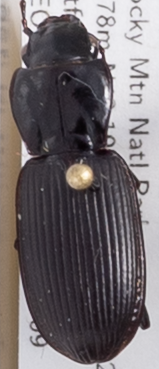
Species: Pterostichus protractus
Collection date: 2018-07-09
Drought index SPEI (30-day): -0.71
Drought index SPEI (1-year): -1.01
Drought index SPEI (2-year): -0.71